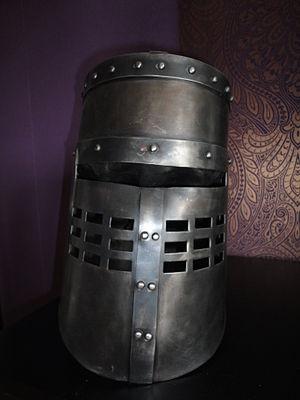
Casque du chevalier noir du film Sacré Graal!. Italiano: Elmo del Cavaliere Nero del film Monty Python e il Sacro Graal.
Le heaume est un casque de cavalerie emblématique de la chevalerie et associé aux chevaliers templiers ou teutoniques dans la culture populaire, protégeant toute la tête. Le heaume est fabriqué avec du fer.
Monty Python : Sacré Graal ! est un film britannique sorti en 1975, écrit et réalisé par Terry Gilliam et Terry Jones de la troupe des Monty Python. Cette comédie loufoque a pour thèmes principaux la légende d'Arthur, des Chevaliers de la Table ronde et de la quête du Graal.
Un chevalier noir est une figure héroïque issue de la littérature médiévale anglo-saxonne. Il s'agit à l'origine d'un soldat ou chevalier qui n'a pas prêté allégeance à un lige ni ne reconnaît ses couleurs, ou bien d'un seigneur en campagne qui souhaite garder l'anonymat. Par conséquent ses armes héraldiques ont été gommées ou il n'en a jamais porté.
Le chevalier noir ou Black Knight en anglais, est un personnage de fiction qui apparait dans le film Monty Python : Sacré Graal !